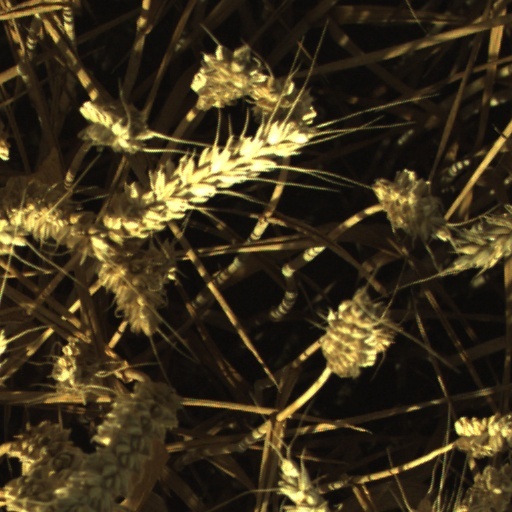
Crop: wheat